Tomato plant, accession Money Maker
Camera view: bottom (45 deg); turntable rotation: 270 degrees
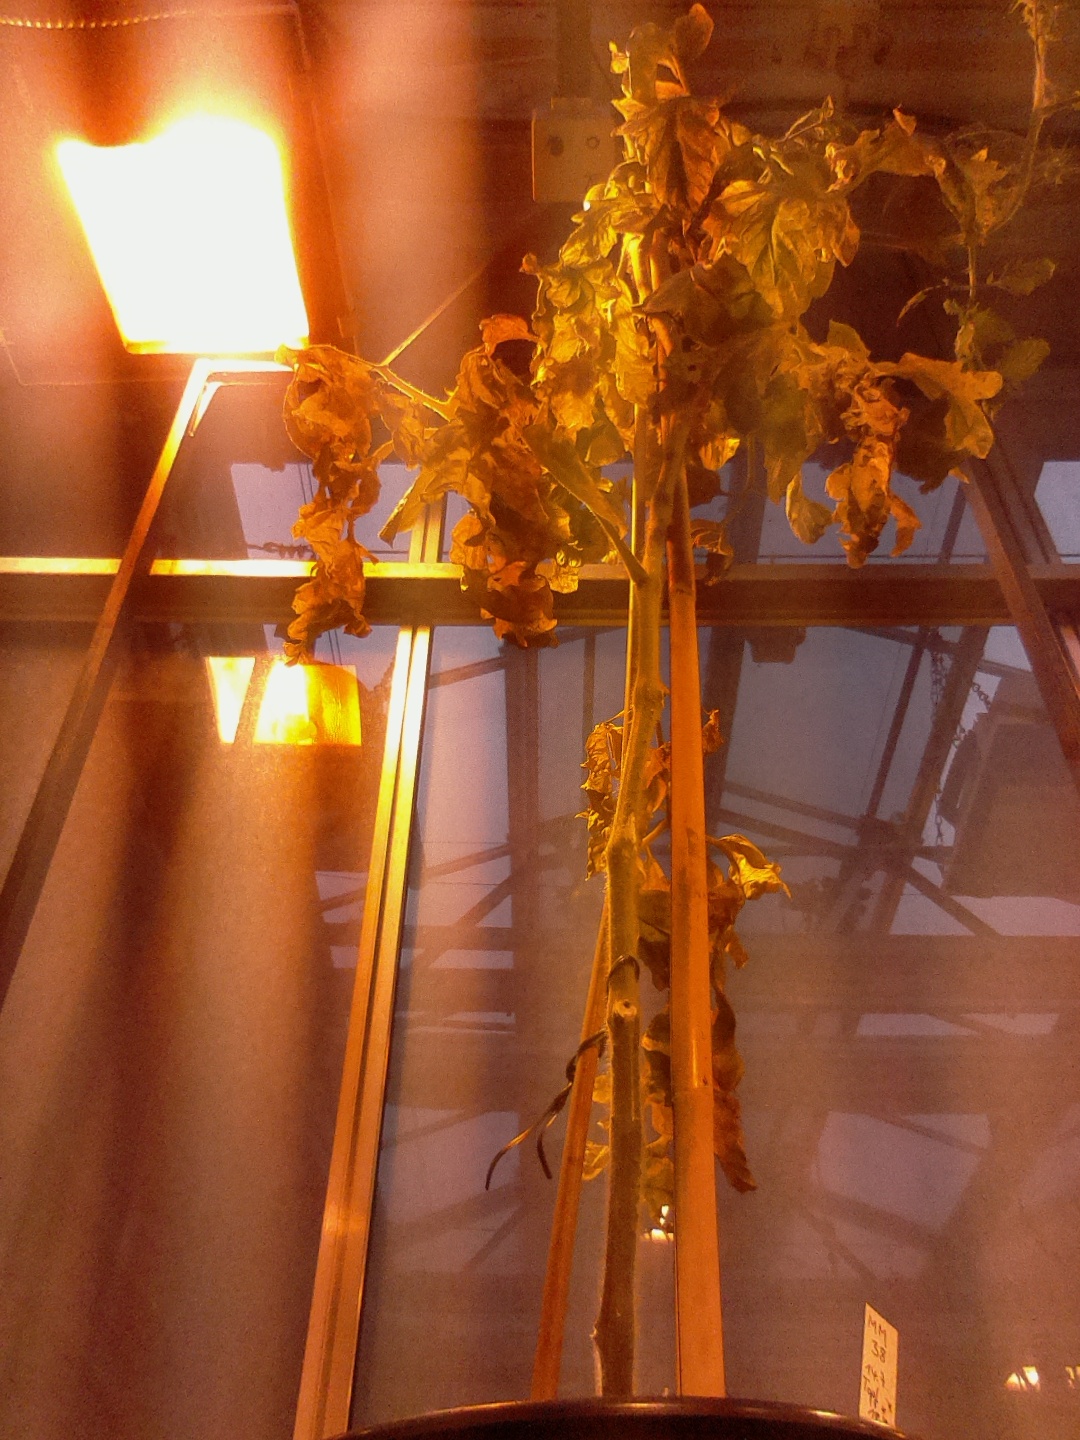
BBCH growth stage 79: 90% -100% of final fruit size